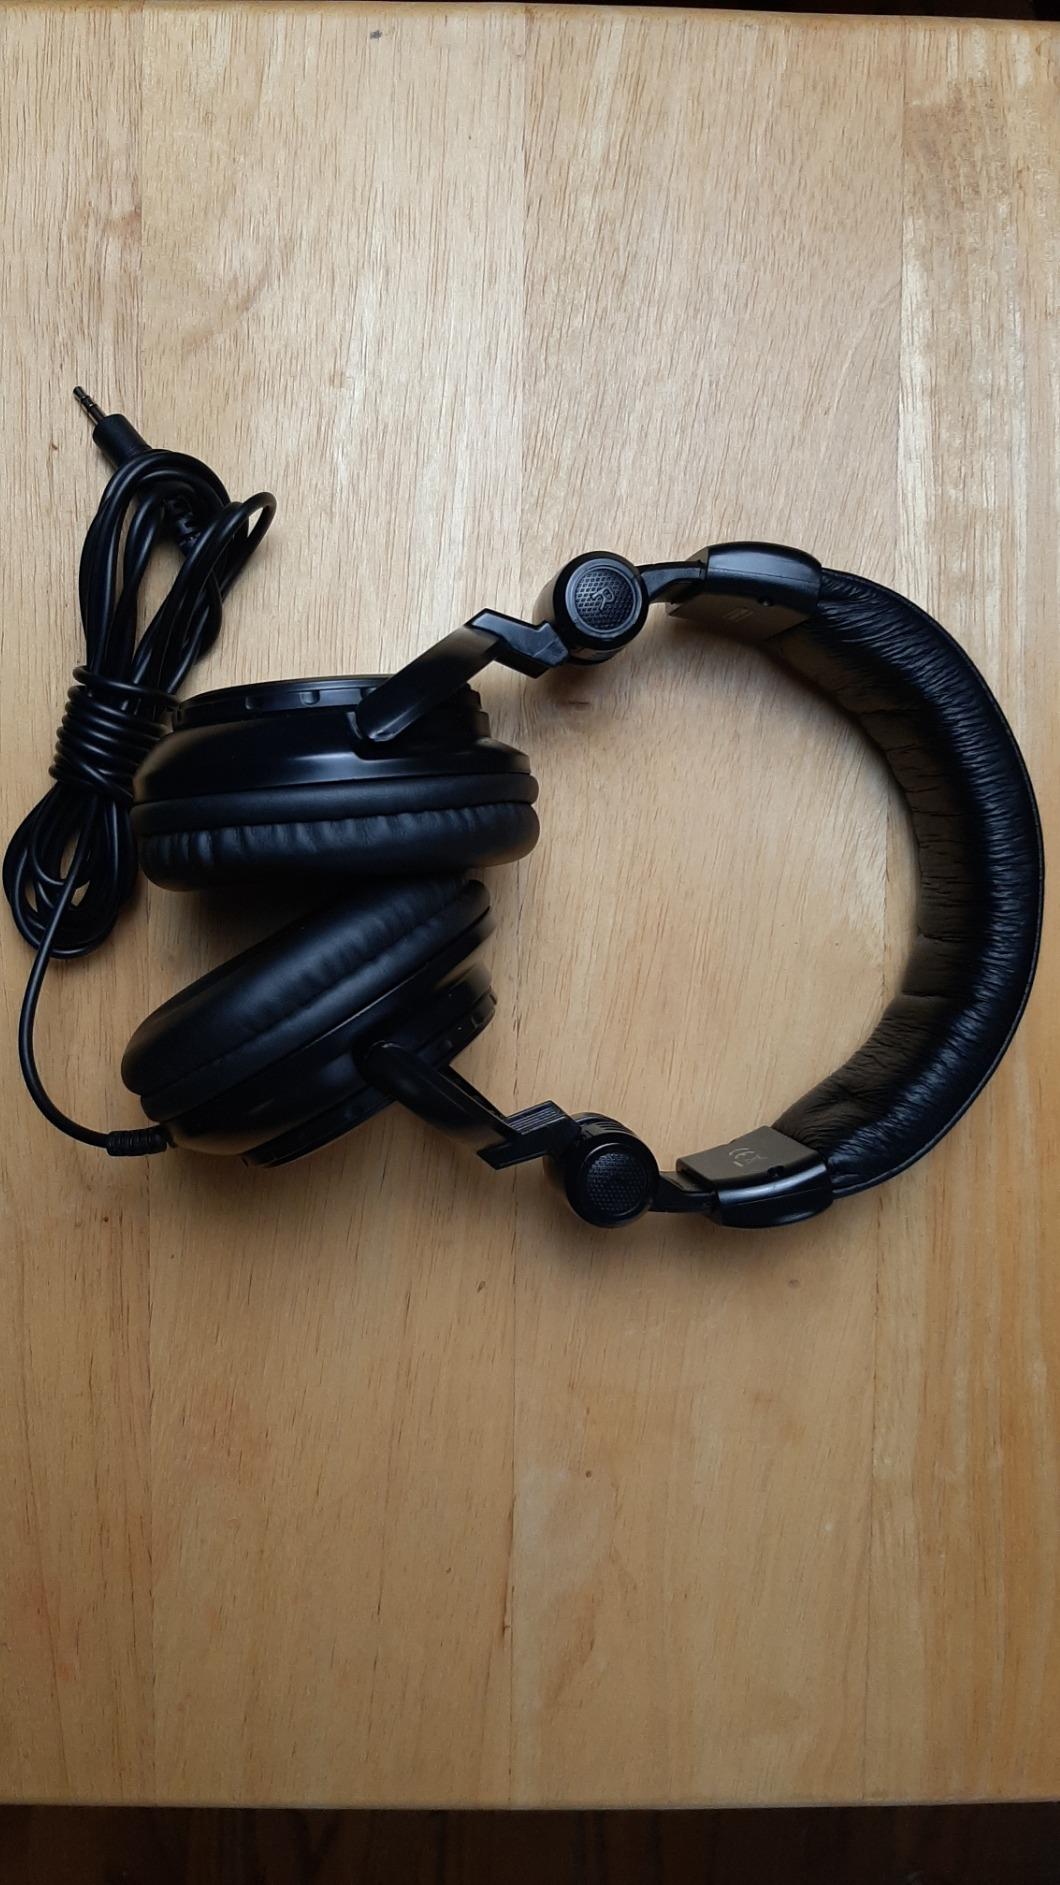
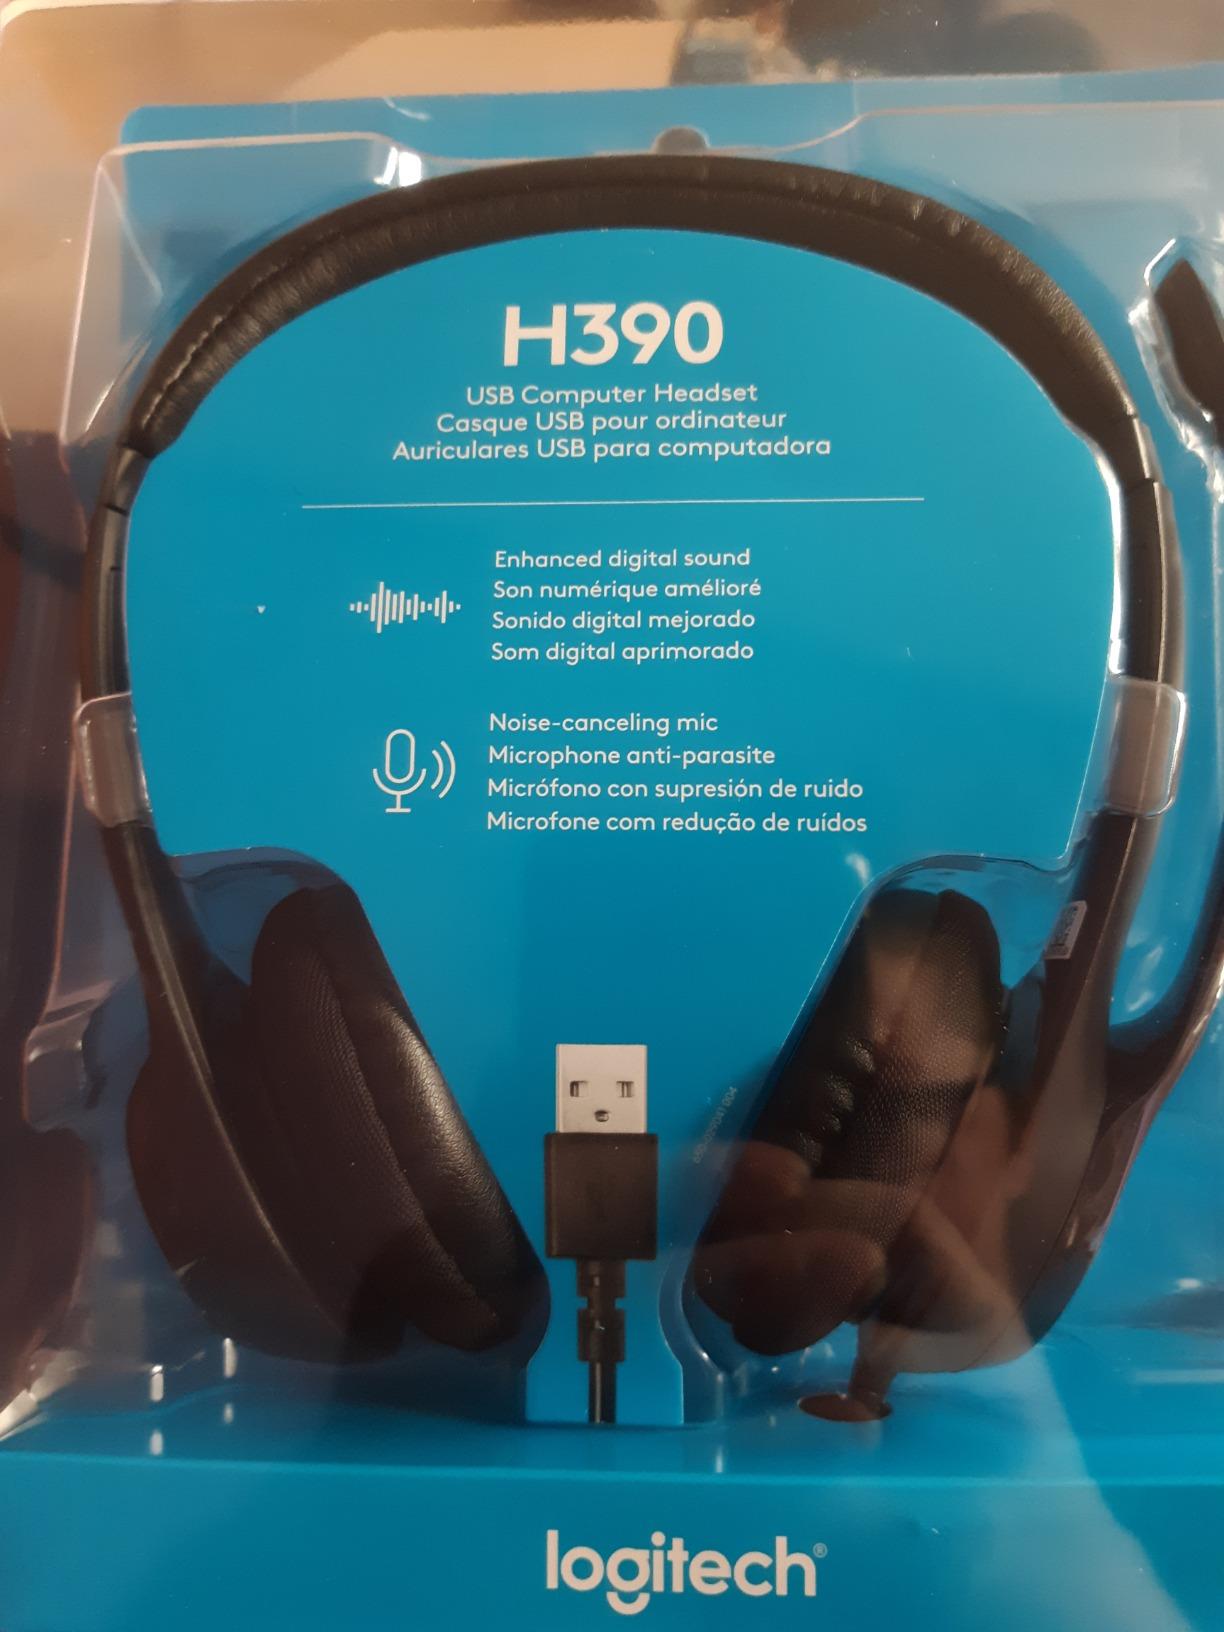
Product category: headphones
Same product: no